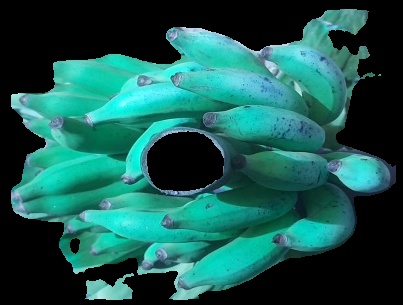
Variety: elakki-bale
Grade: grade3